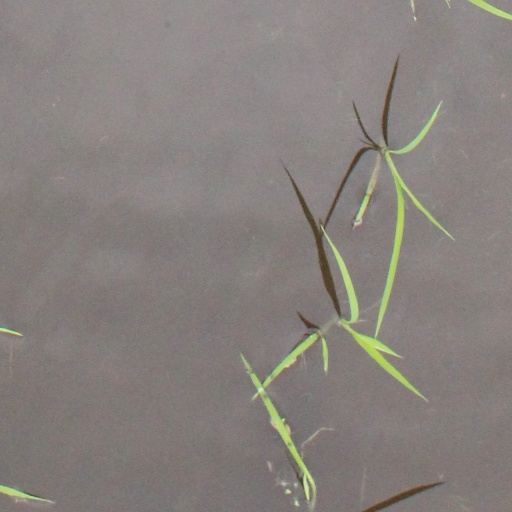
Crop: rice